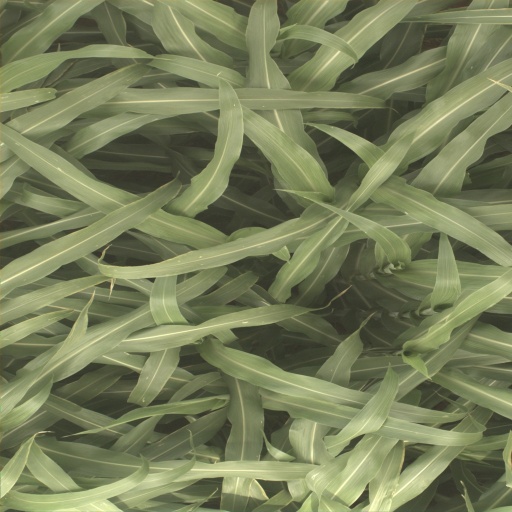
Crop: sorghum